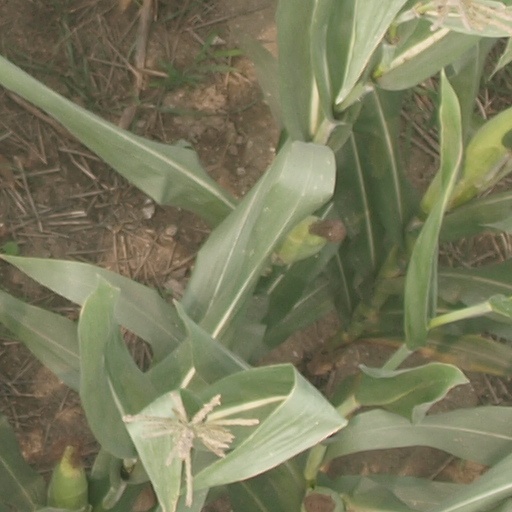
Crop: maize; corn